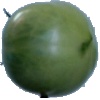
Label: Tomato not Ripened 1